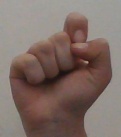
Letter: fa